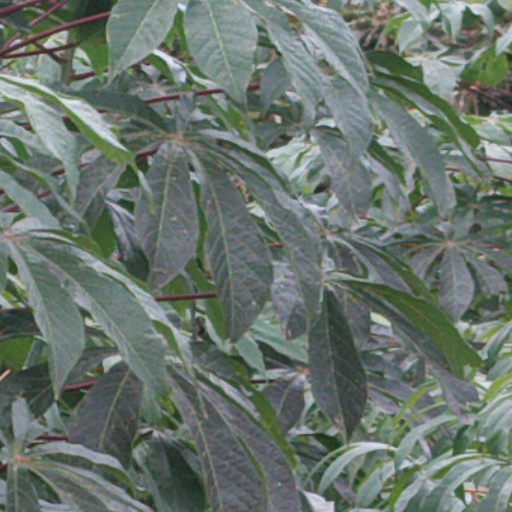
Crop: cassava